Filippo di Antonio Filippelli

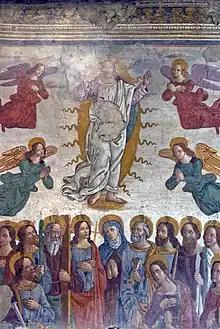
"Ascension", church of Santa Maria a Marcialla

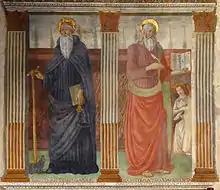
"St Antony Abbot and St Matthew the Evangelist", frescoes in pieve di Sant'Appiano

Filippo di Antonio Filippelli (1460–1506) was an Italian Renaissance painter in Tuscany.